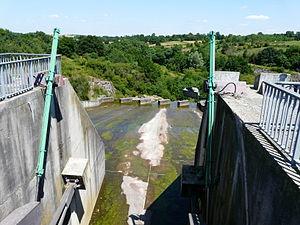
Le barrage du Cébron, entre les communes de Louin et Saint-Loup-Lamairé, Deux-Sèvres, France